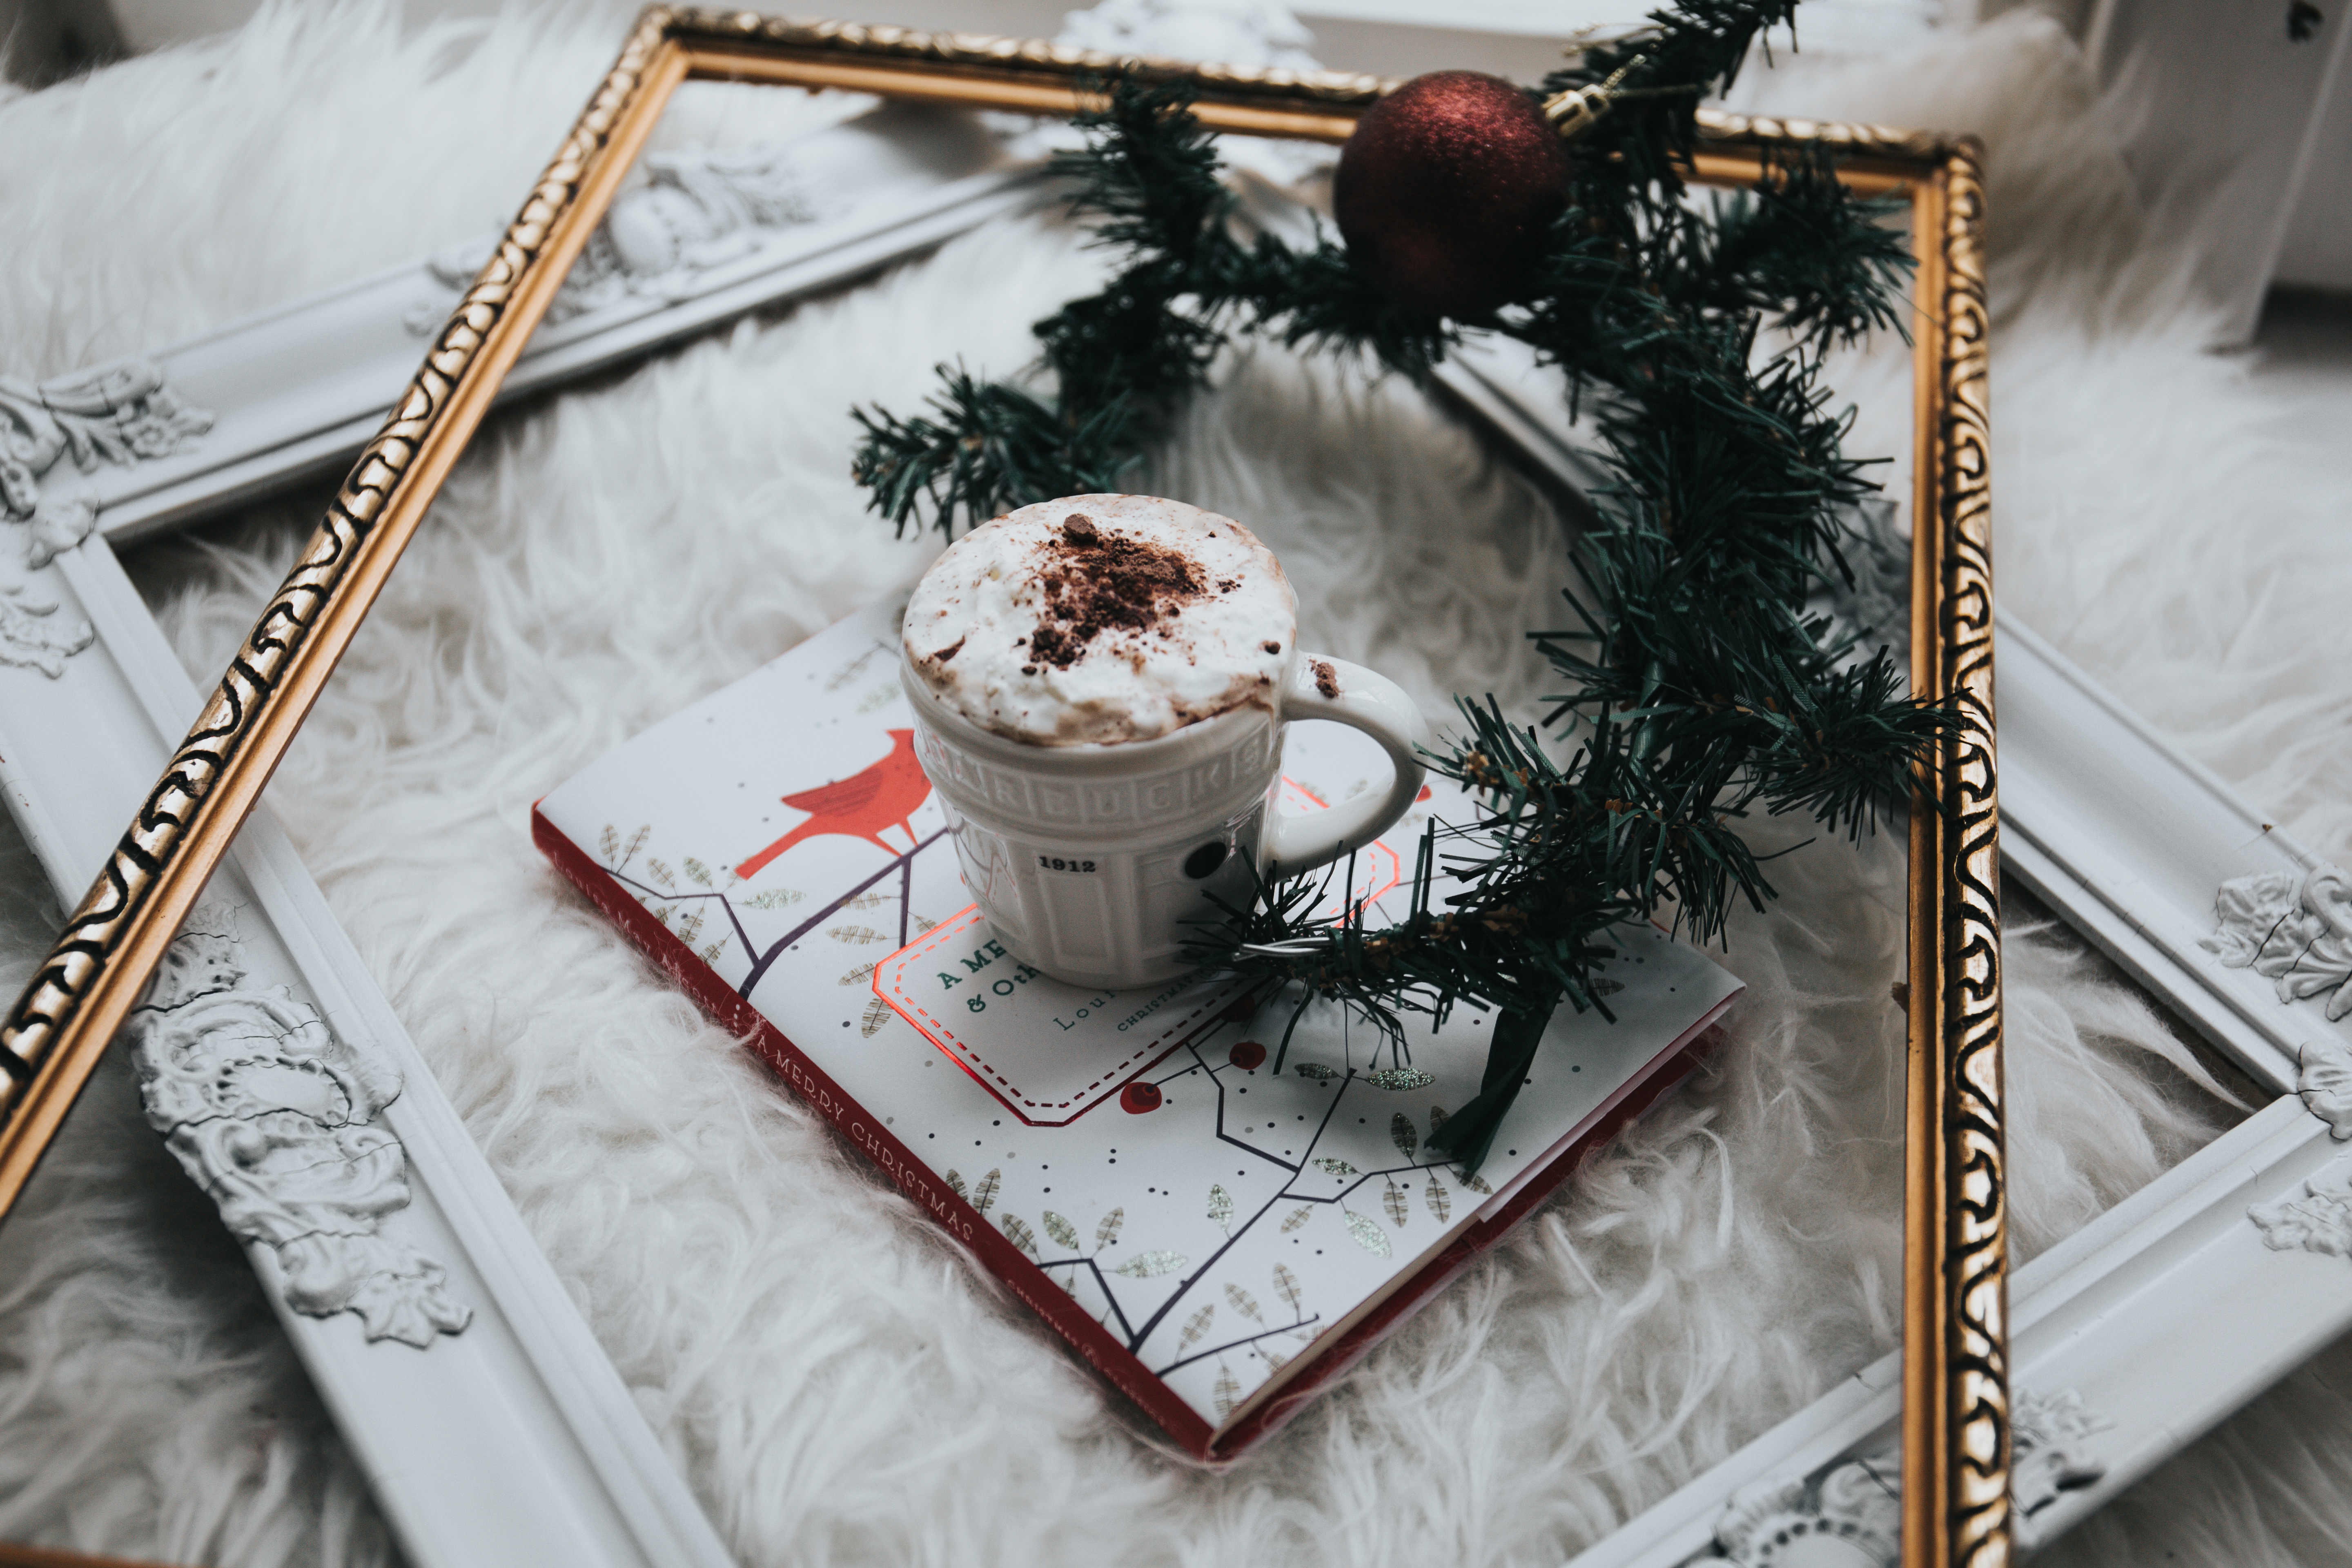
book, winter, frame, christmas, festive, christmas decoration, art, coca